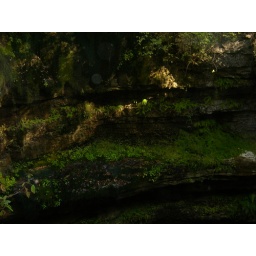
This shows the shelves along the wall of the Neversink sink hole covered in ferns.